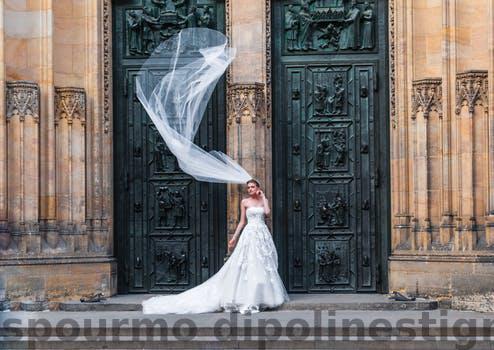
Label: Watermark